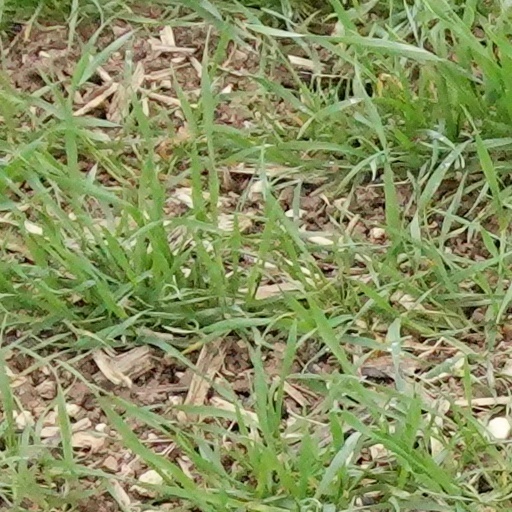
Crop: wheat